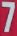
Number: 7